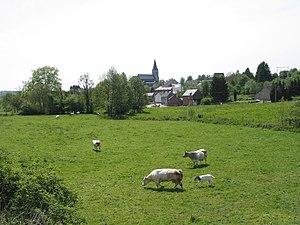
Natoye (Belgique), le village et ses pâturages.
Natoye est une section de la commune belge de Hamois située en Région wallonne dans la province de Namur.